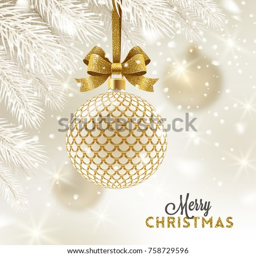
christmas greeting card - patterned golden bauble with glitter gold bow hanging on a christmas tree .